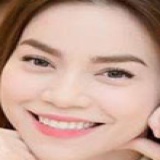
ca sĩ Hồ Ngọc Hà